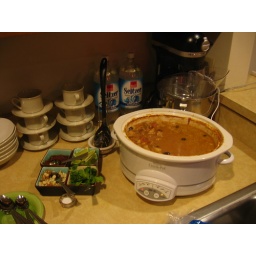
The Moroccan chicken in the Crock pot and the add-ins to tart it up.